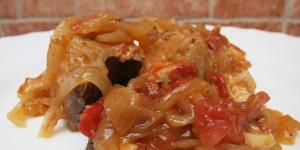
aun encebollado con nueces